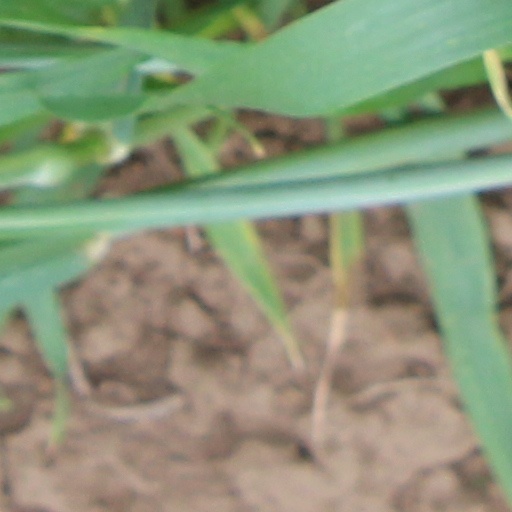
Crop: wheat